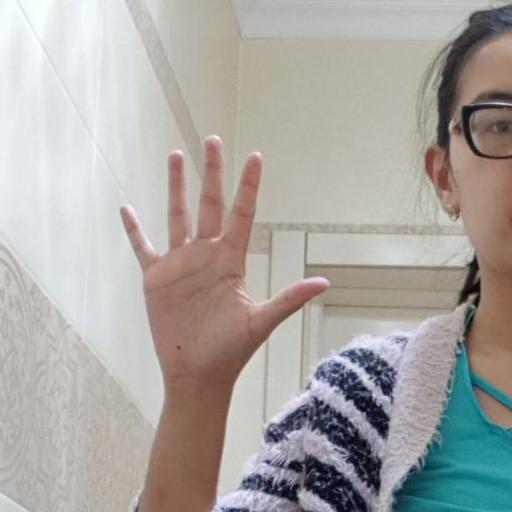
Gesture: palm